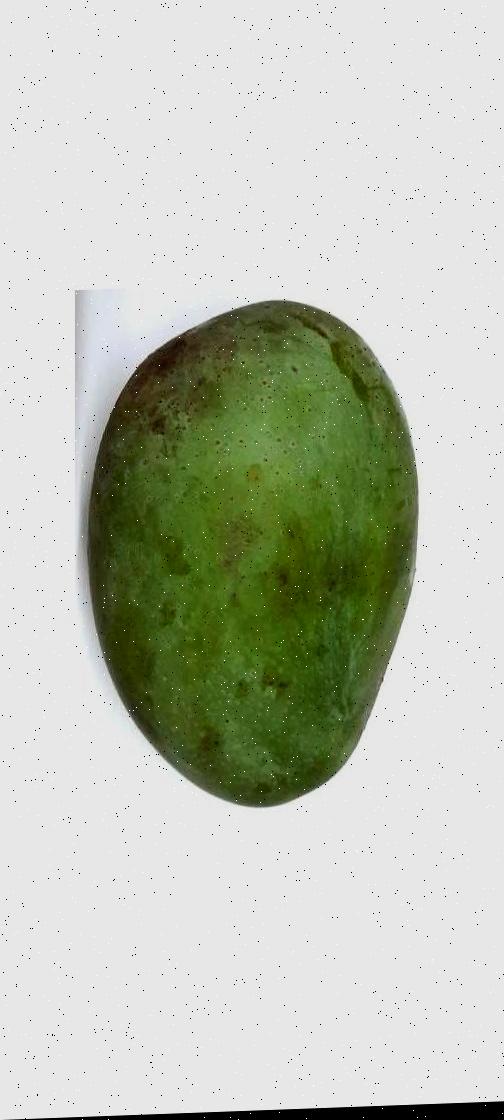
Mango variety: Fazli Classic